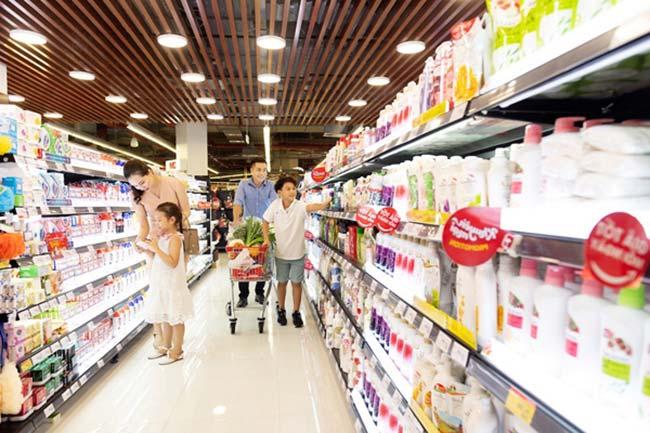
người đàn ông mặc áo màu xanh đang đẩy một chiếc xe đẩy siêu thị chứa đầy hàng